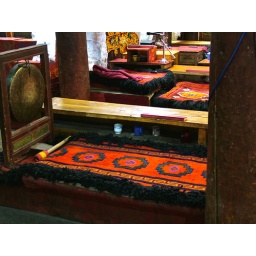
Inside the main hall of Hemis Gompa - tea mugs underneath prayer books